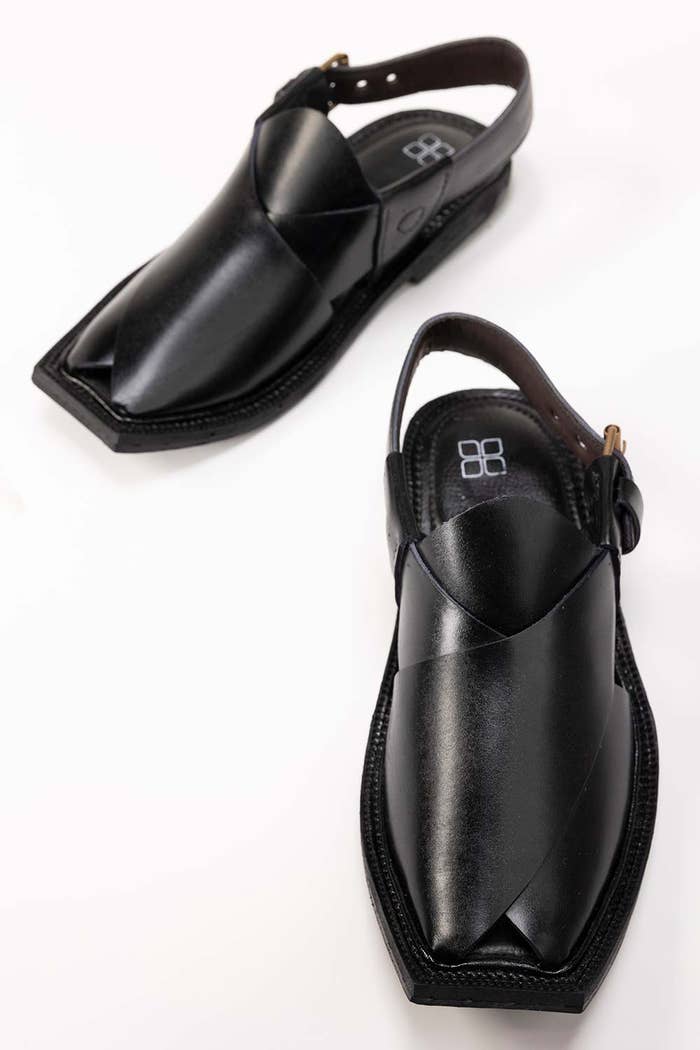
black leather khan sandal